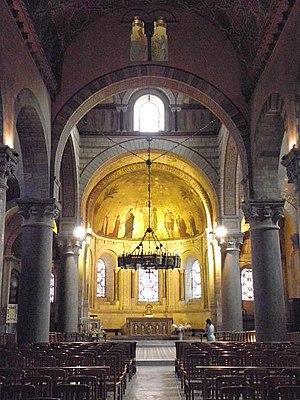
Vue intérieure de l'abbatiale St-Martin d'Ainay à Lyon (69). Vue de la nef vers le transept délimité par 4 arcs diaphragmes, puis le choeur. Les arcs-diaphragmes soutiennent une coupole octogonale. Description de la coupole de St Martin d'Ainay p505